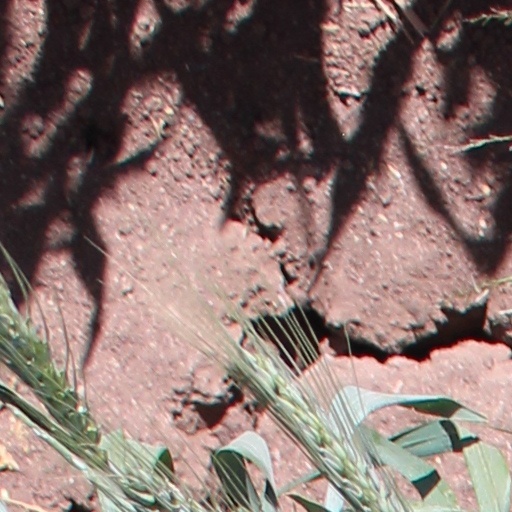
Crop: wheat